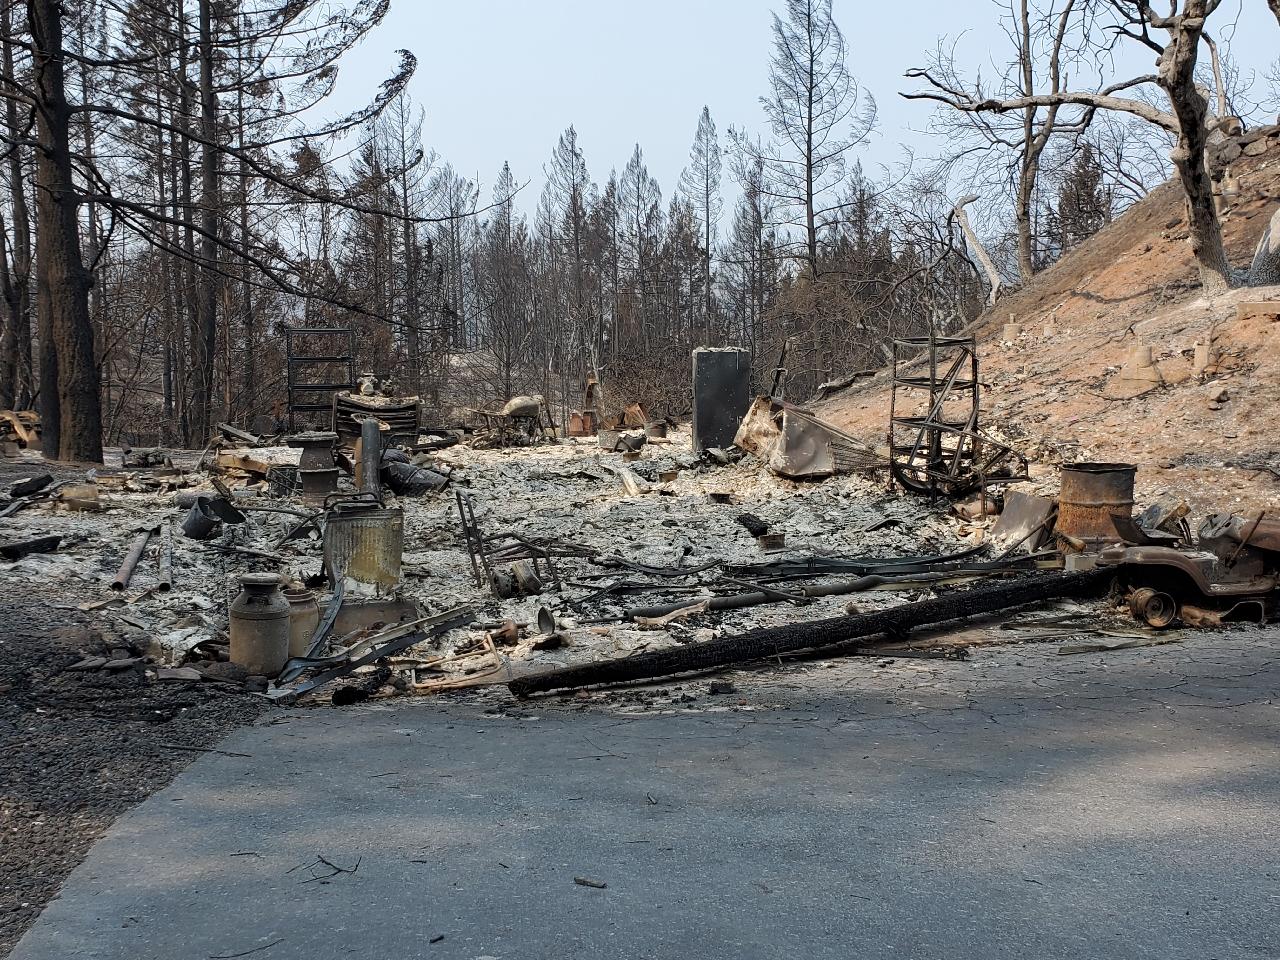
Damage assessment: destroyed